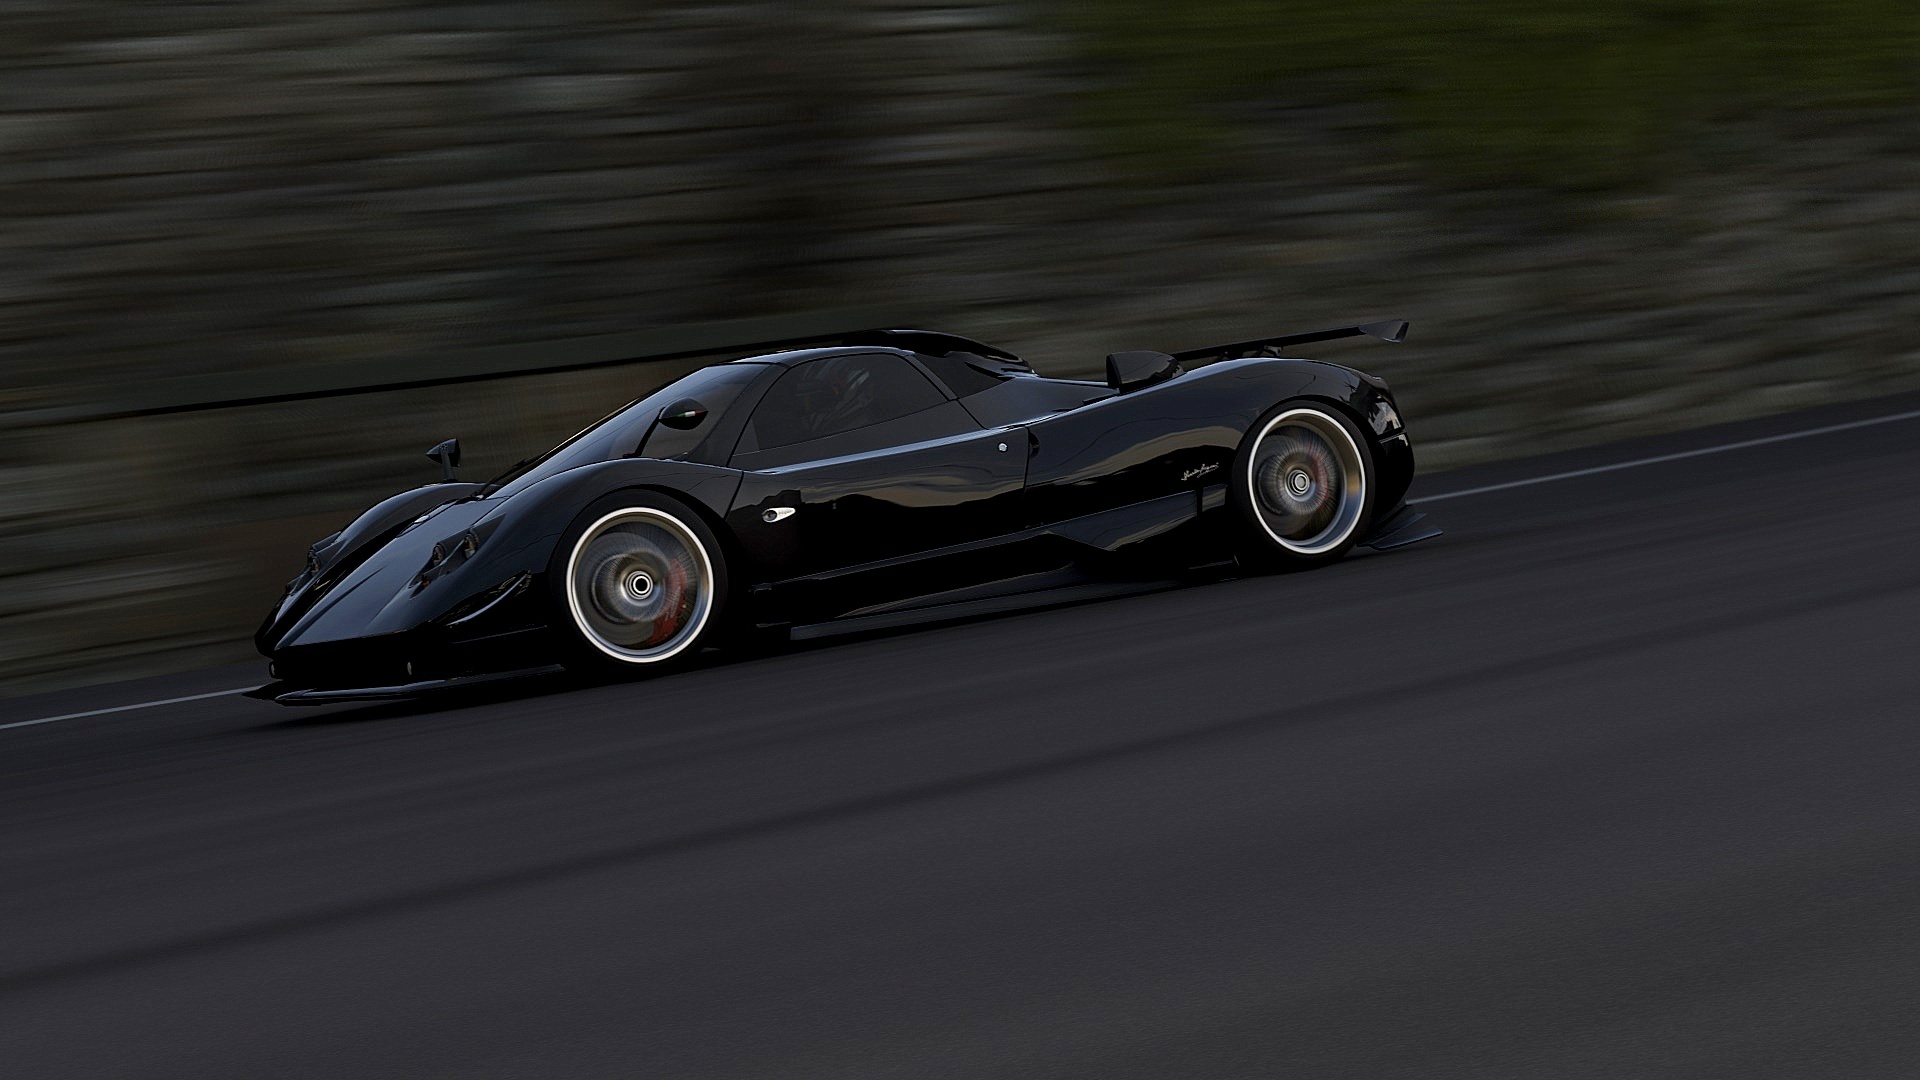
car, vehicle, sports car, race car, supercar, concept car, land vehicle, automobile make, automotive design, performance car, pagani zonda